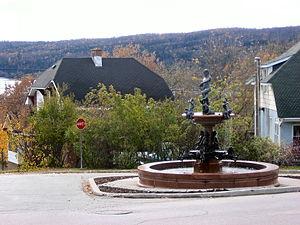
Témiscaming est une ville du Québec située dans la municipalité régionale de comté de Témiscamingue de la région administrative de l'Abitibi-Témiscamingue. La municipalité est membre de la Fédération des Villages-relais du Québec.